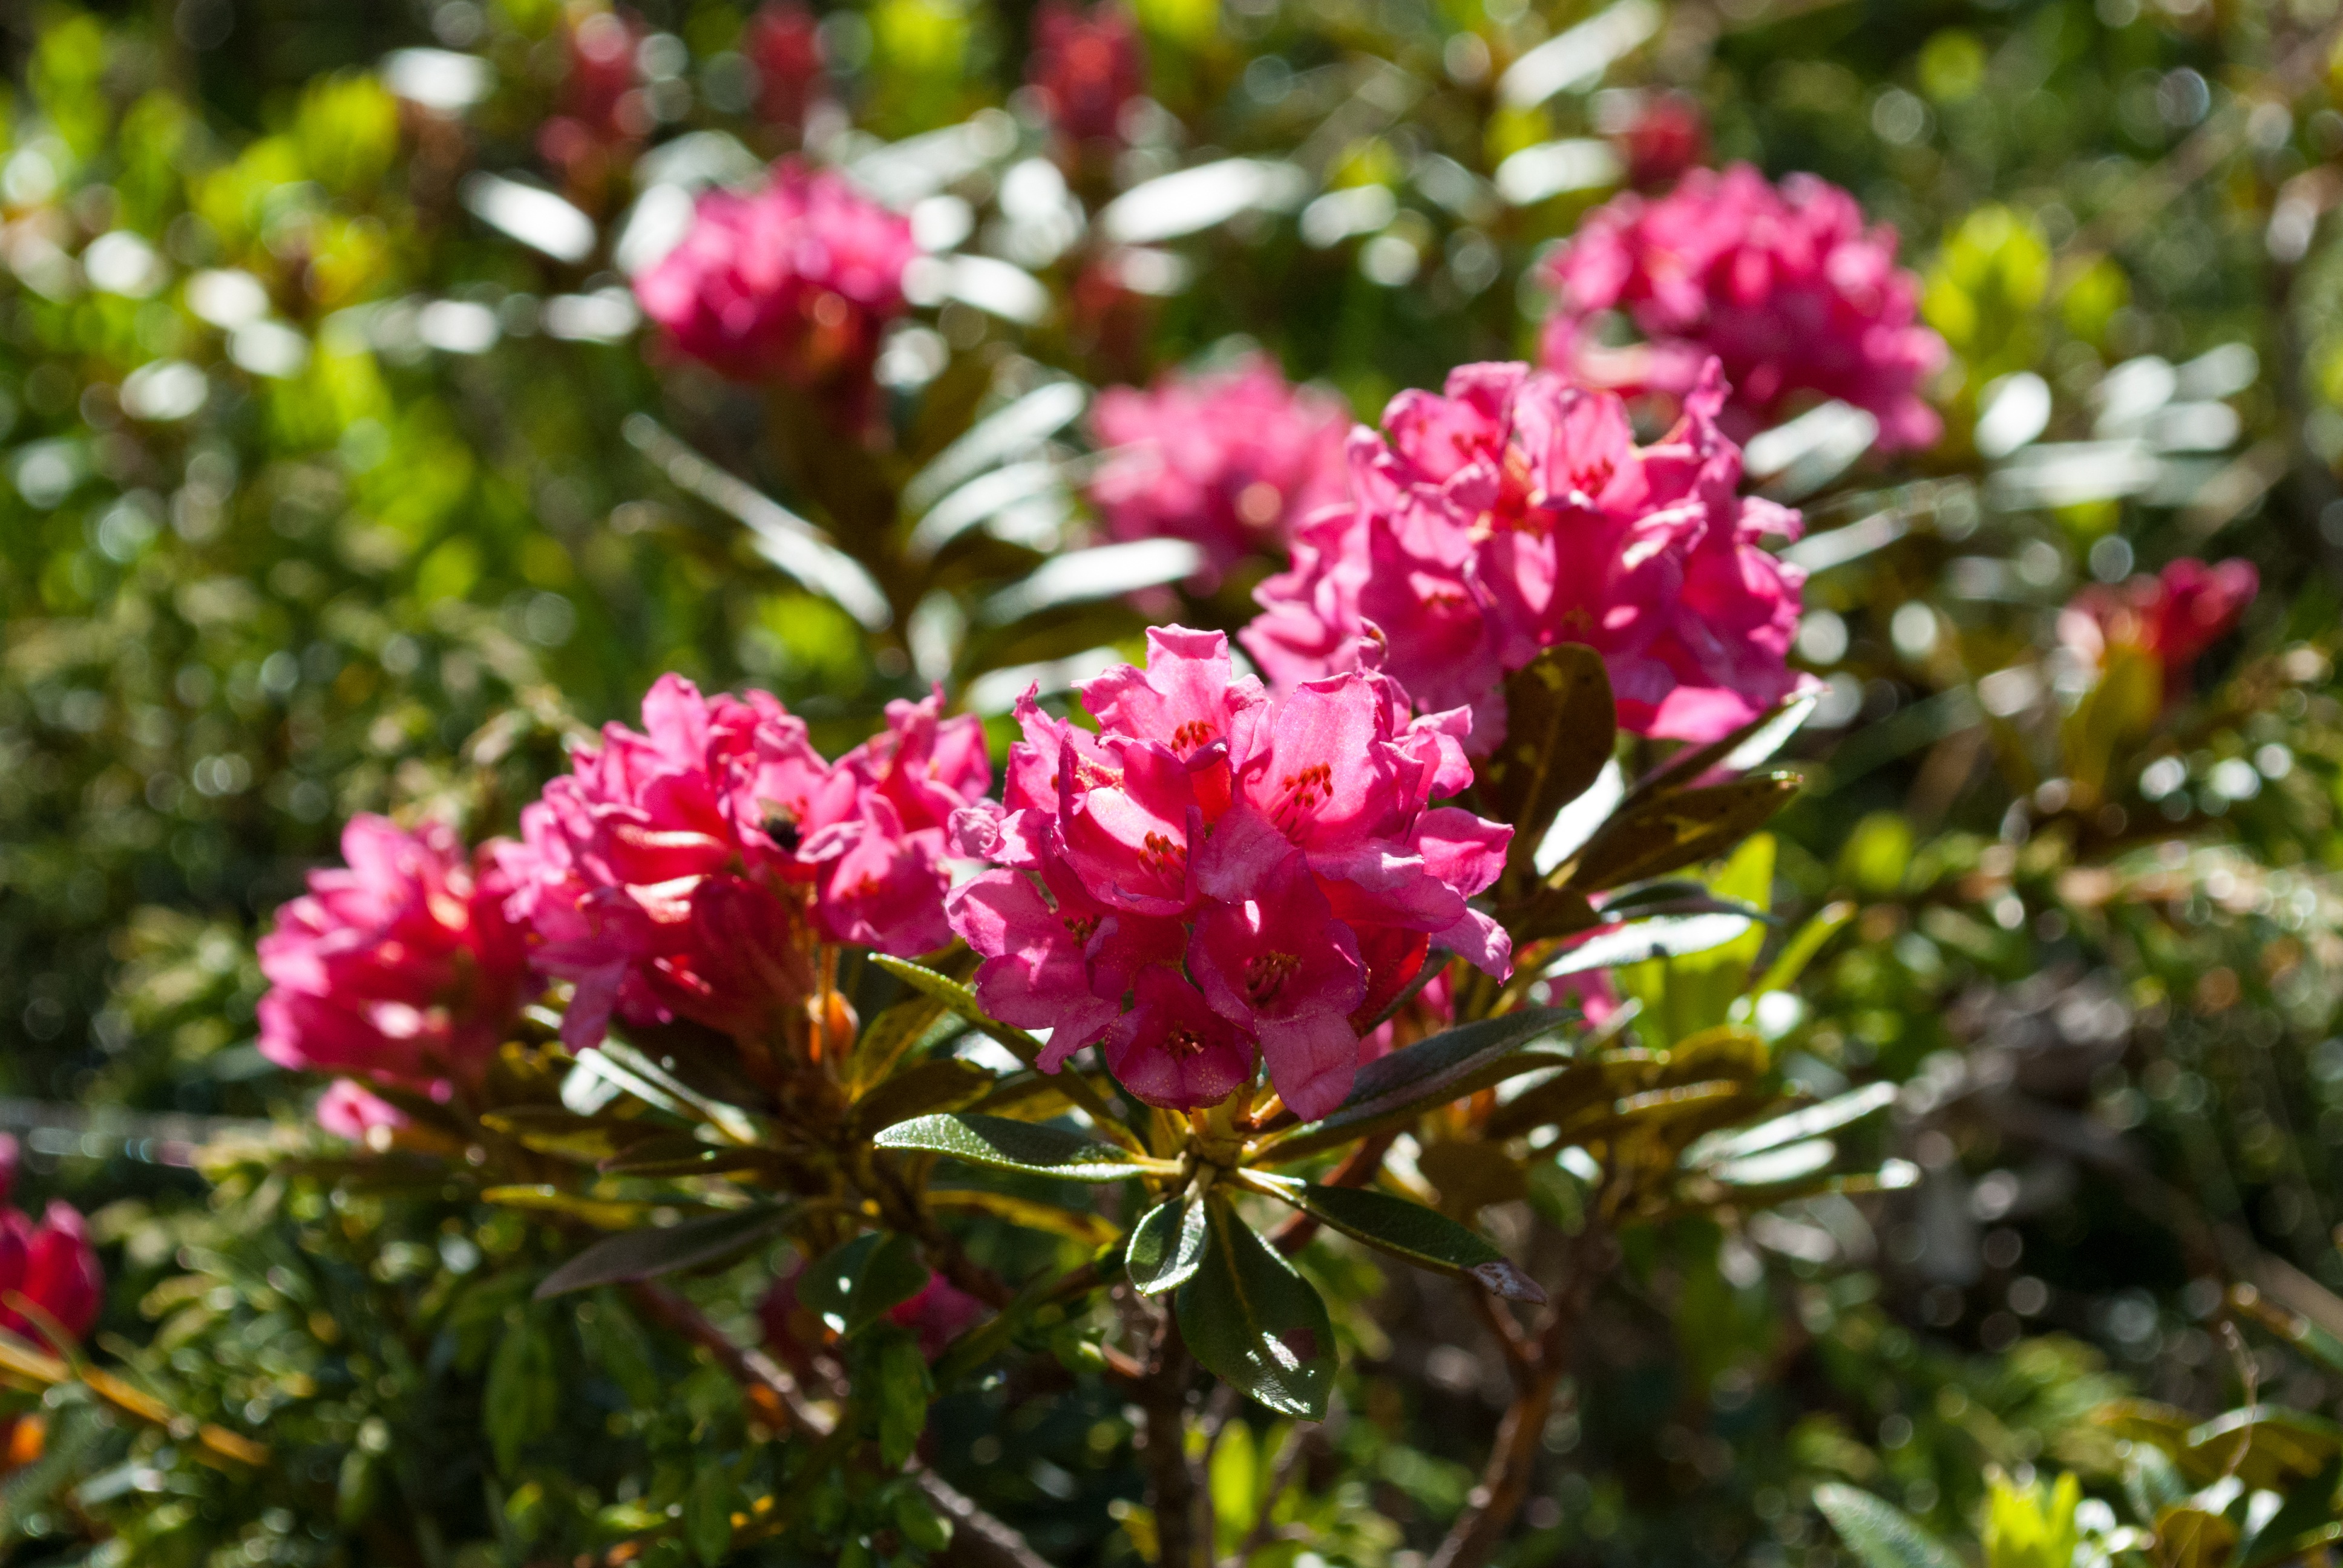
nature, blossom, plant, flower, summer, evergreen, botany, garden, pink, flora, wild flower, wildflower, shrub, rhododendron, pink flower, flowering plant, mountain flower, alpine rose, almrausch, woody plant, land plant